INTEC Education College

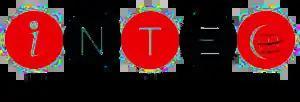
Logo of the INTEC Education College

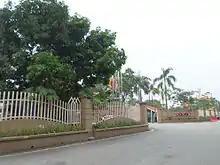
International Education College

INTEC Education College (INTEC), formerly known as the Centre for Preparatory Studies or Pusat Pendidikan Persediaan (PPP), Overseas Preparatory Programme (OPP) or Program Persediaan Luar Negeri (PPLN), and the International Education Centre (INTEC) or International Education College (INTEC).